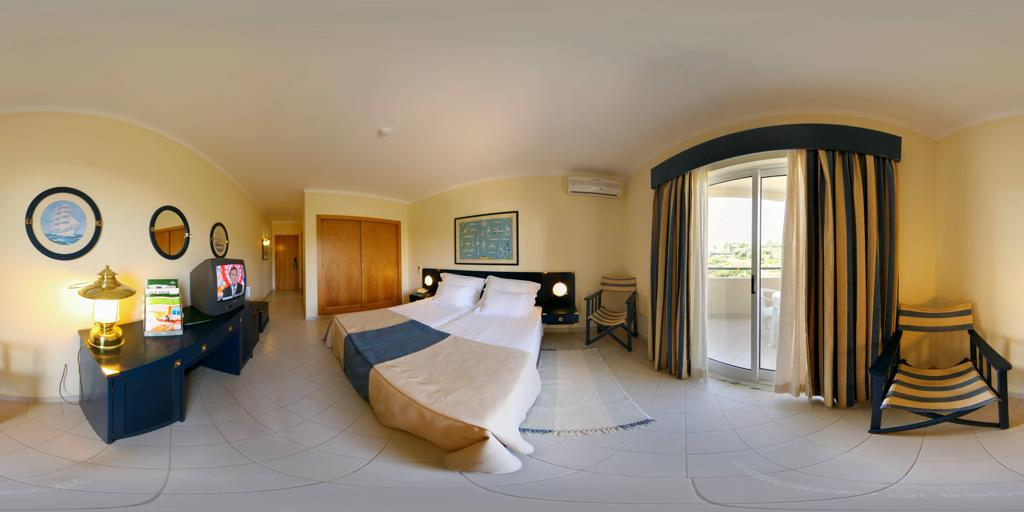
Referred object: The painting on the wall by the bed

Referred object: the armchair opposite the bed